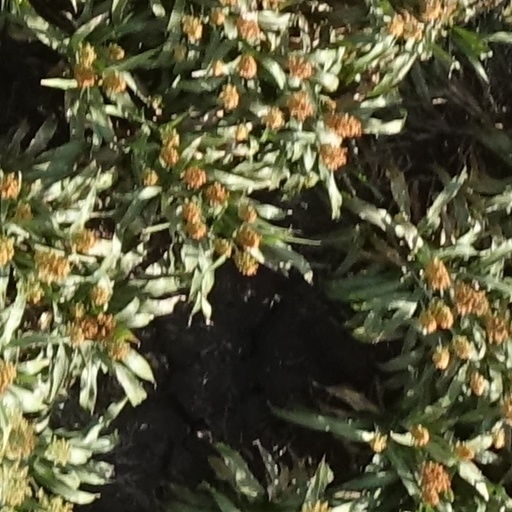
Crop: sorghum